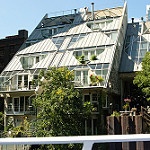
Scene: Outdoor